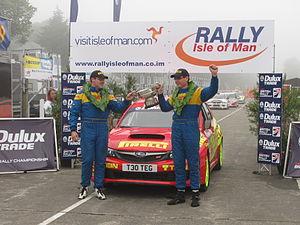
Le Rallye de l'île de Man est une compétition annuelle de rallye automobile britannique sur asphalte, ayant cinquante ans d'existence.